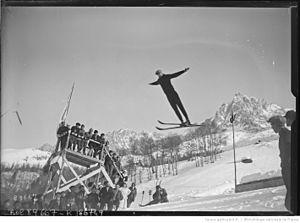
[Jeux olympiques d'hiver de] Chamonix, 2/2/24, Maardalen [saut à ski de l'épreuve du combiné nordique]
Jon Mårdalen, né le 18 août 1895 et mort le 5 décembre 1977, est un ancien spécialiste norvégien du combiné nordique et fondeur.